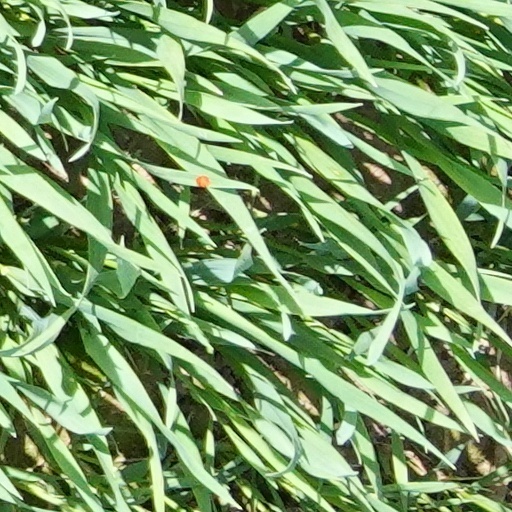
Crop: wheat